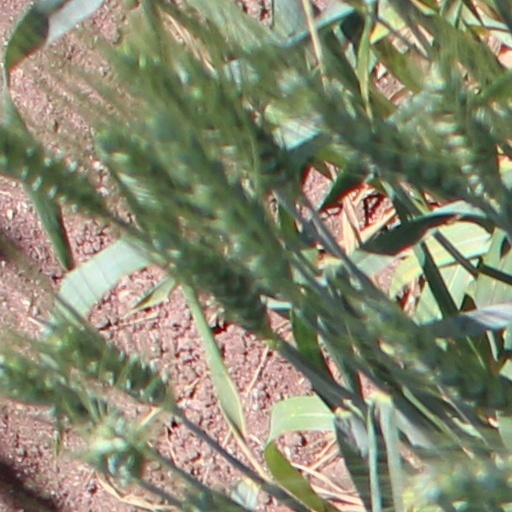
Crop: wheat